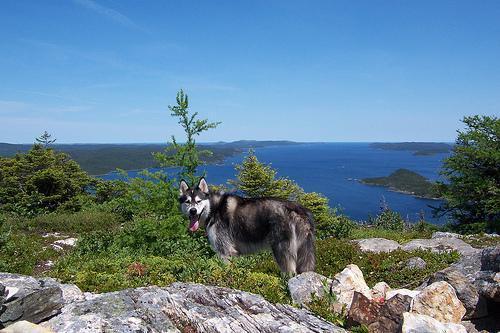
malamute